Junior Coghlan

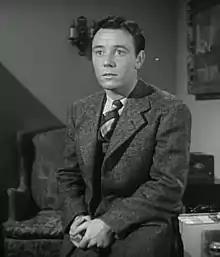
Coghlan in "Adventures of Captain Marvel" (1941)

Frank Coghlan Jr. (March 15, 1916 – September 7, 2009), also known as Junior Coghlan, was an American actor who later became a career officer in the United States Navy and a naval aviator. He appeared in approximately 129 films and television programs between 1920 and 1974.